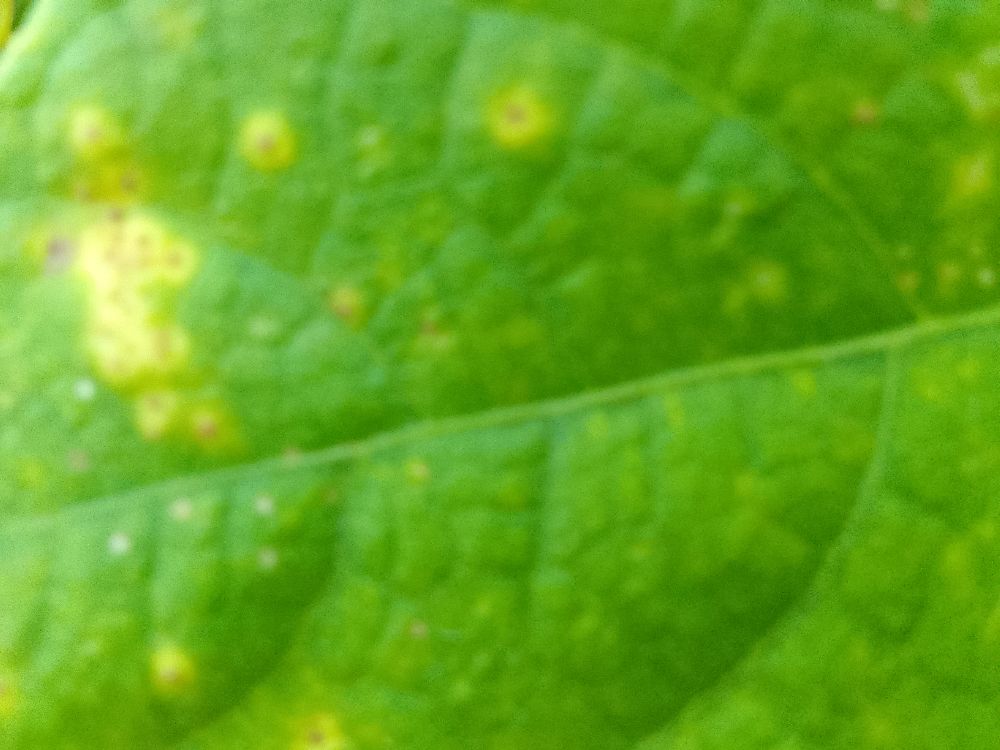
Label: rust